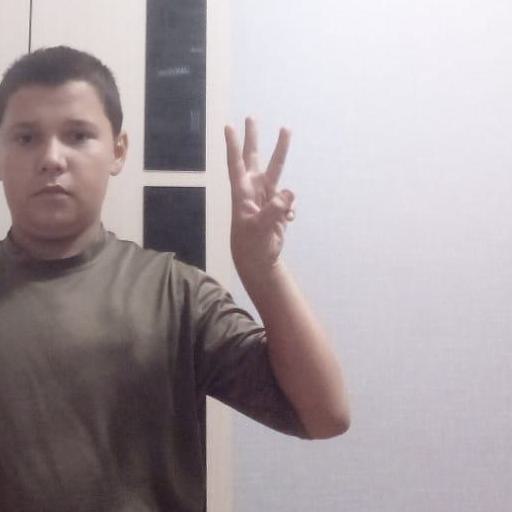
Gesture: three